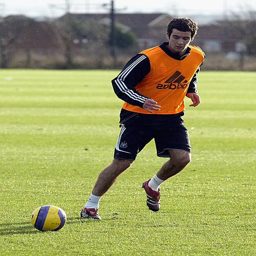
soccer player during a training session .